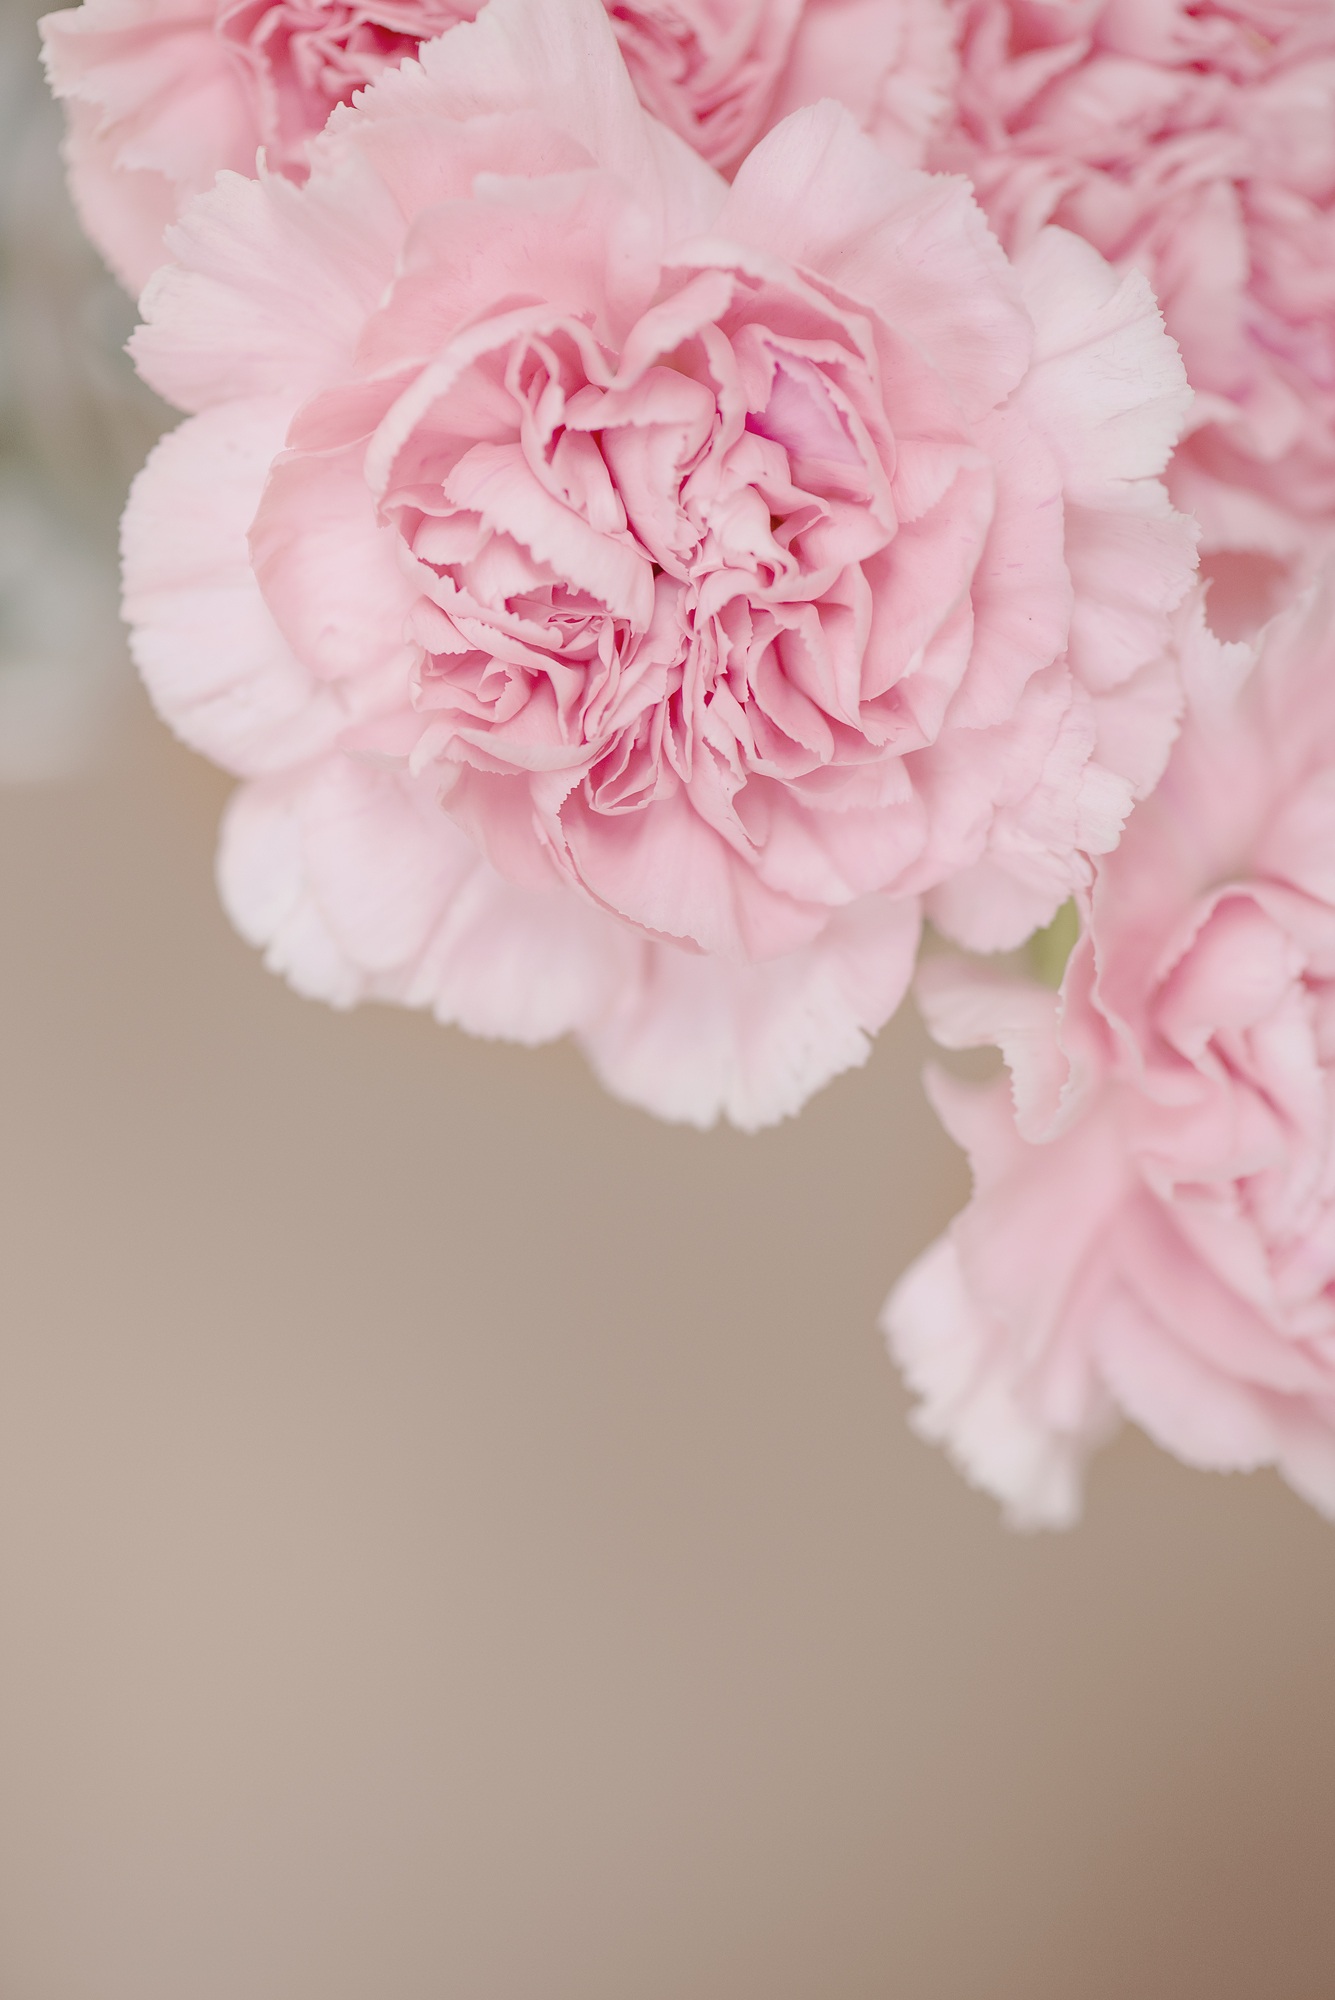
blossom, plant, flower, petal, red, pink, close, flora, flowers, close up, petals, carnation, peony, dianthus, cloves, macro photography, pink flowers, flowering plant, schnittblume, flower bouquet, flowers photography, carnation pink, land plant